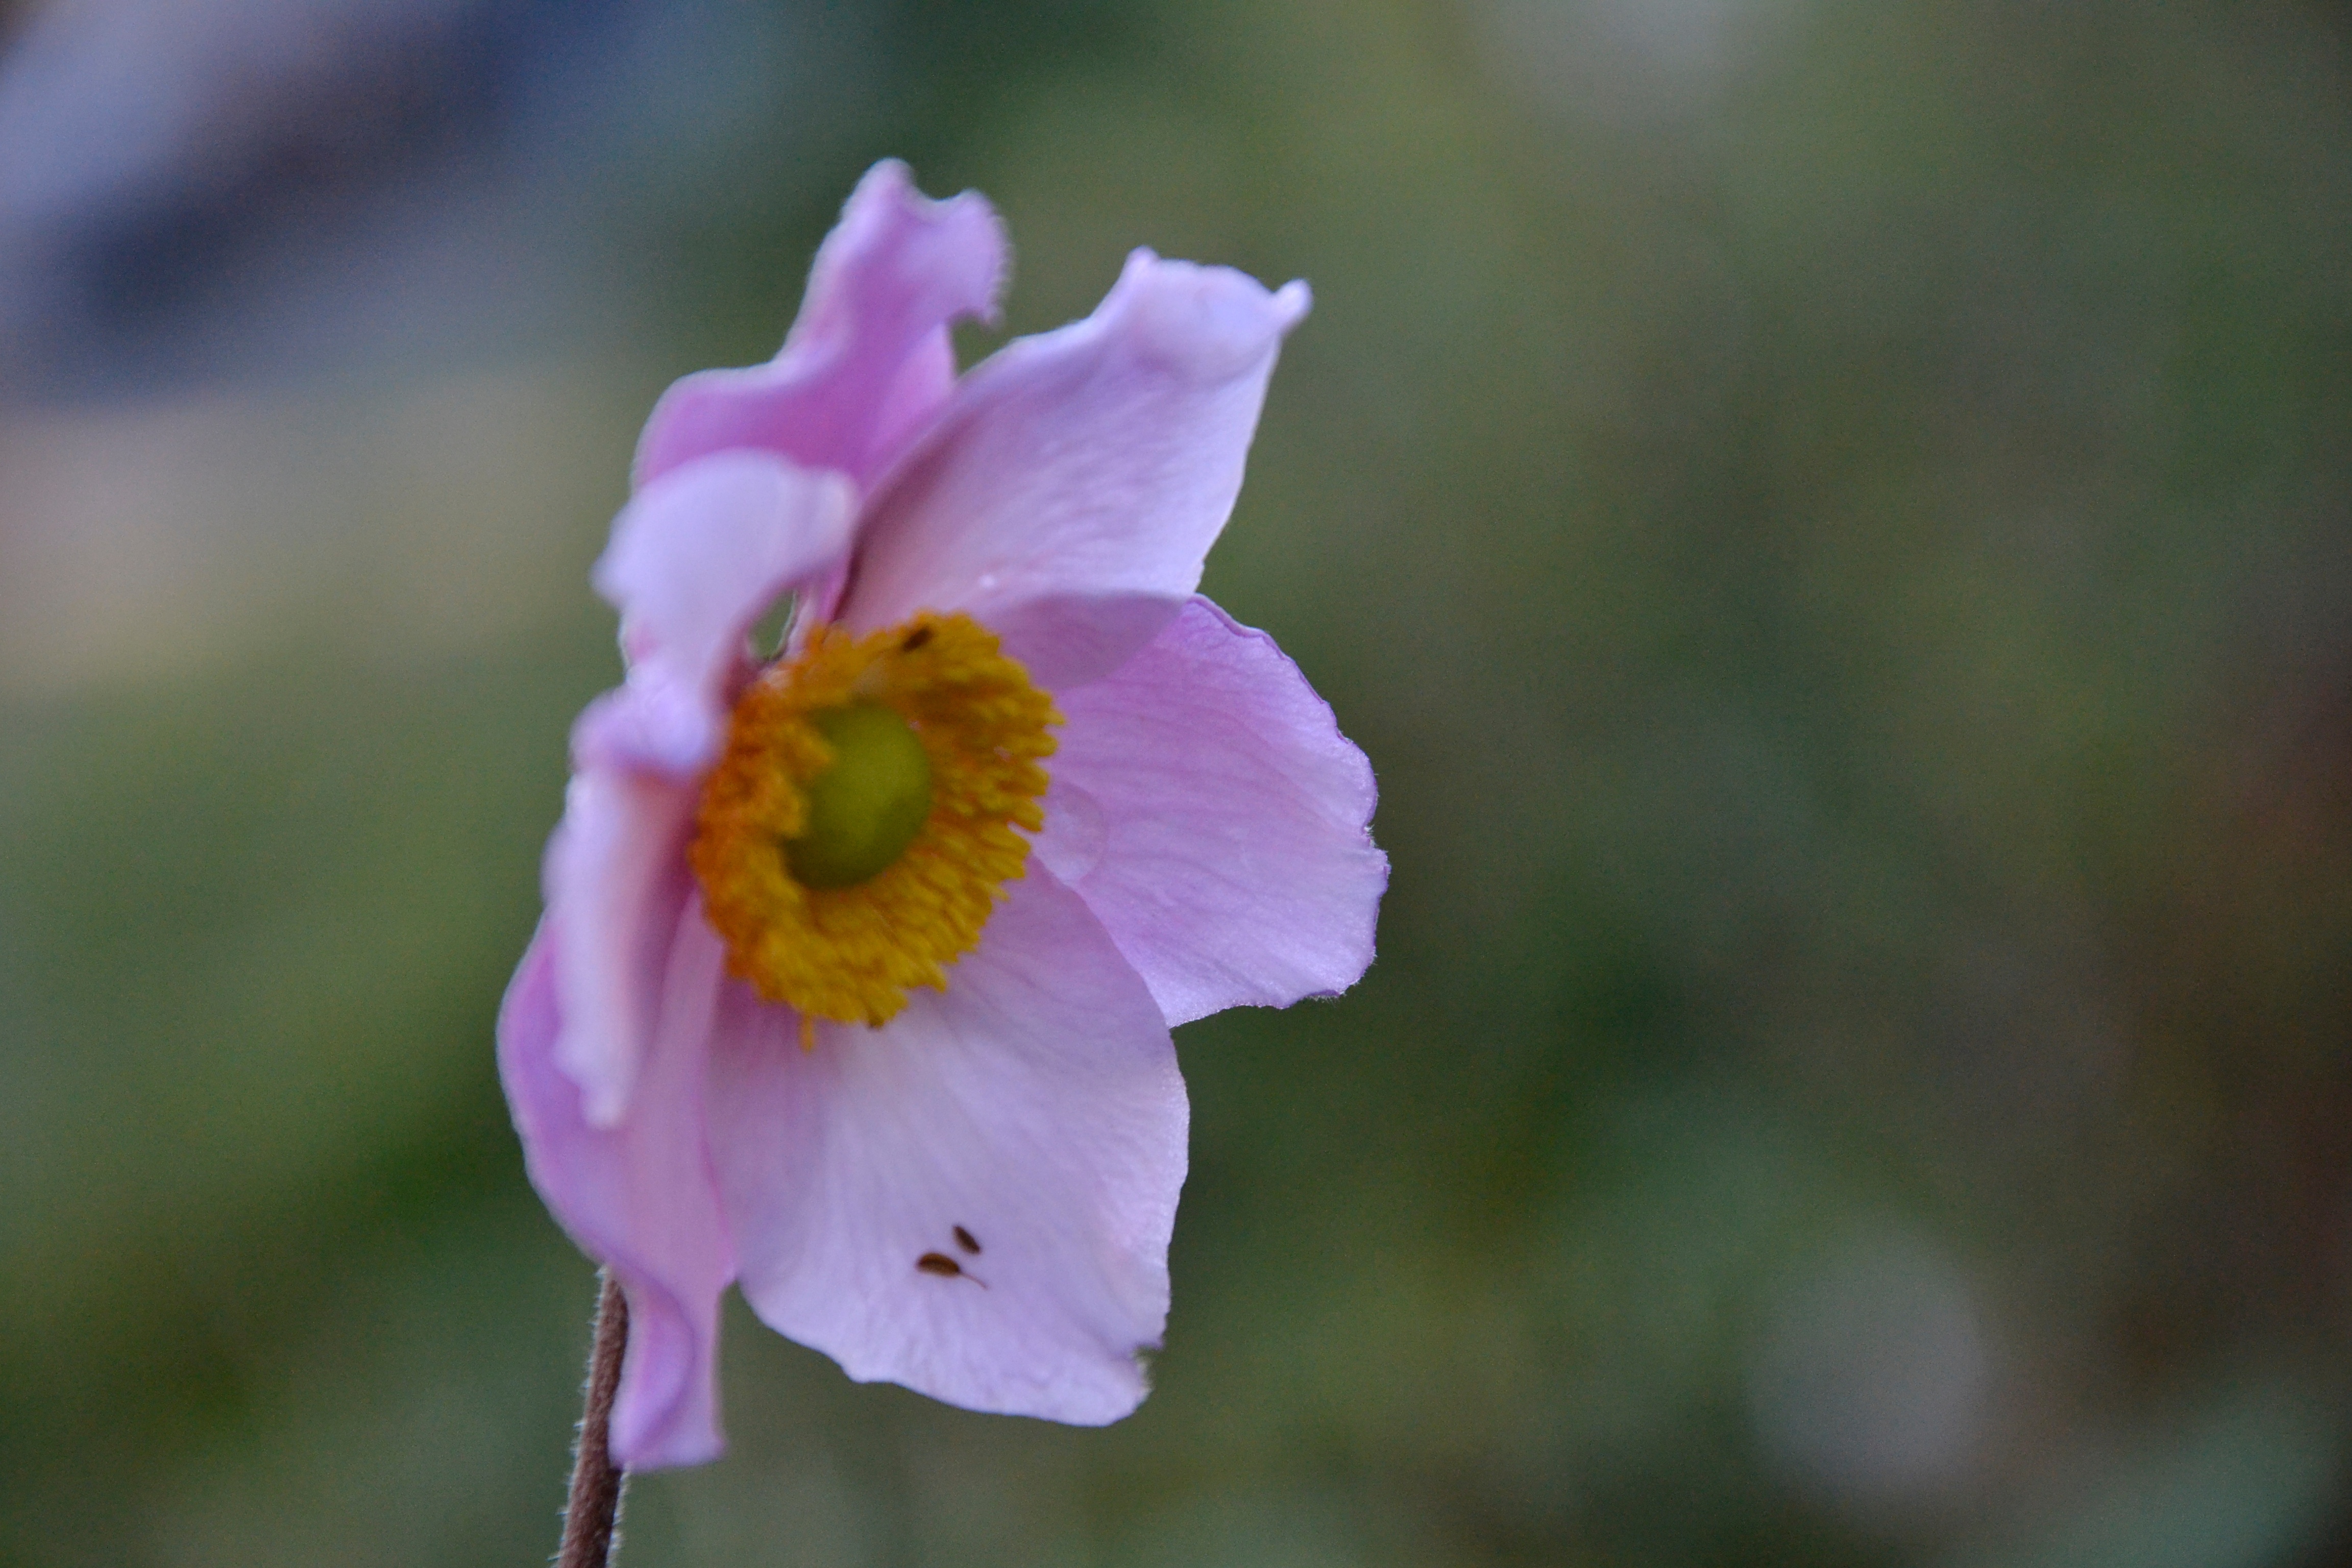
nature, blossom, plant, photography, flower, petal, botany, yellow, flora, wildflower, close up, macro photography, flowering plant, plant stem, land plant